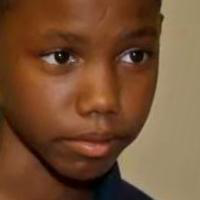
Age group: age 11-20